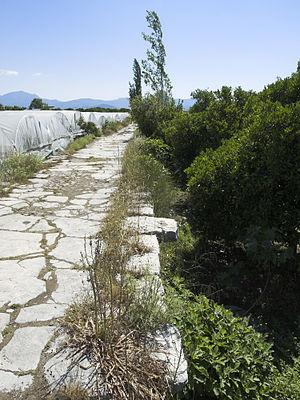
Le Pont romain de Limyra à Lycie (Turquie), un des plus vieux ponts en arc surbaissé dans le monde Italiano: Il Ponte romano di Limira in Licia, Turchia, uno dei più antichi ponti ad arco ribassato del mondo